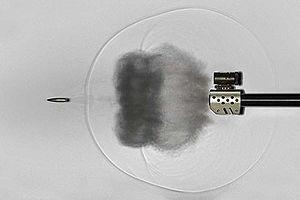
Le bruit de la mise à feu d’une arme est si puissant que l’air est localement fortement compressé. Cet air plus dense provoque une déviation des rayons lumineux. La ligne noire en arc de cercle est le «
Jacques Honvault, né à Metz le 24 septembre 1974, est un ingénieur-artiste français, recourant à la photographie haute vitesse, et se plaçant dans le mouvement de l’engineering art. Jacques Honvault utilise son expérience d’ingénieur pour révéler de manière artistique ce qui n'est pas perceptible, associant à ses réalisations des réflexions philosophiques critiquant le scientisme.
La photographie rapide est une approche technique répondant à deux enjeux : une durée d'exposition aussi courte que possible et un déclenchement précis dans le temps pour le synchroniser avec le phénomène à saisir. Le but est de capter des phénomènes trop rapides pour être perçus à l'œil nu.